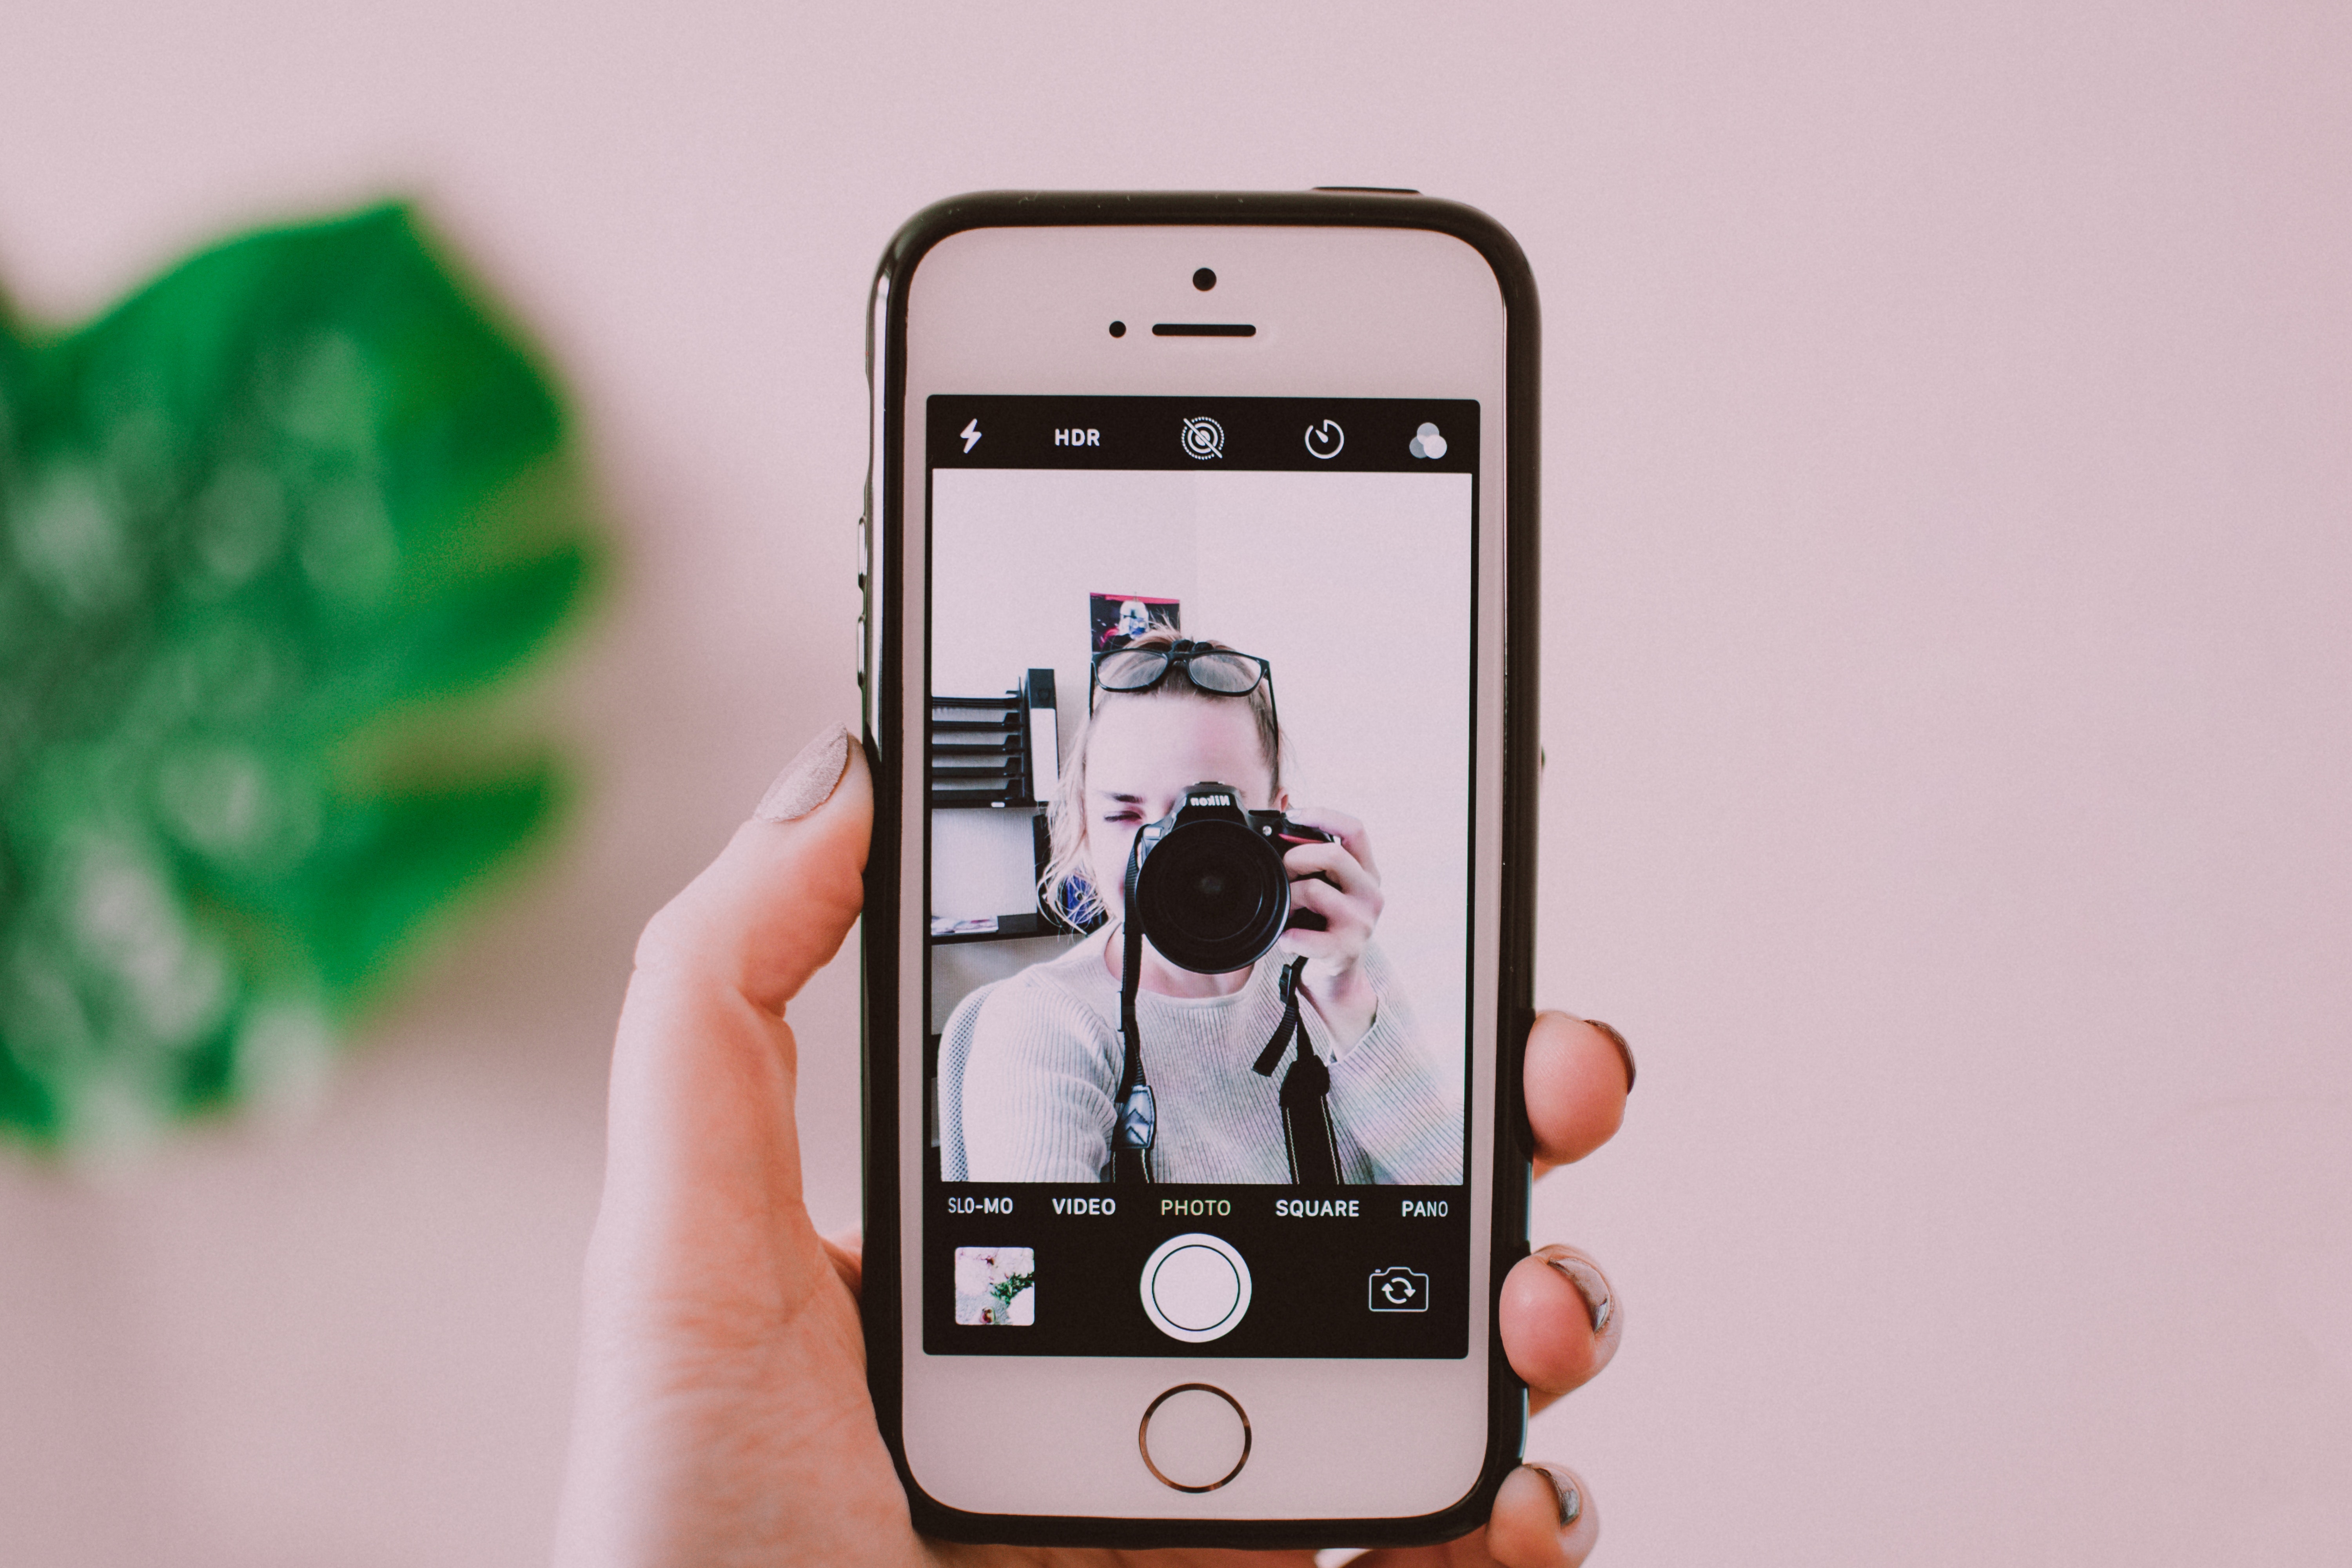
mobile phone, electronic device, gadget, technology, product, feature phone, communication device, telephony, cellular network, smartphone, portable communications device, telephone